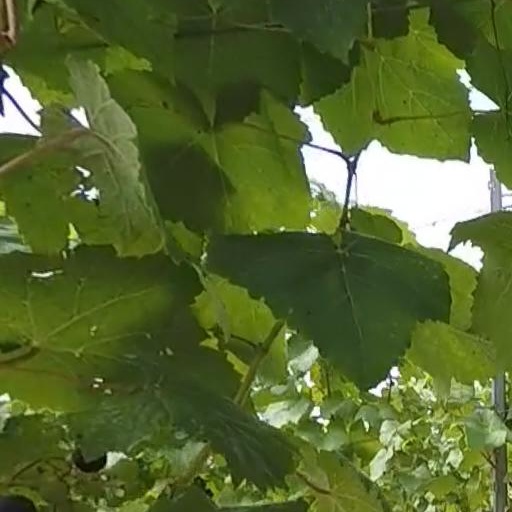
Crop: grape